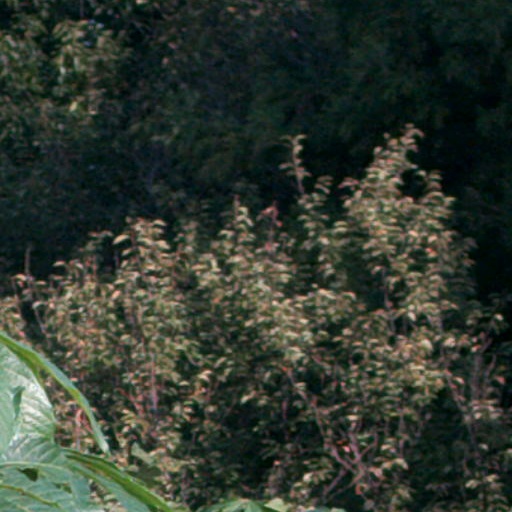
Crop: cassava